Daytona USA

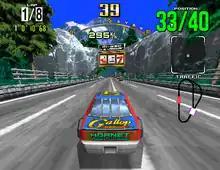
A stock car on a speedway

In "Daytona USA", the player drives a stock car known as the Hornet. The player's objectives are to outrun the competing cars and complete the race before time runs out, passing checkpoints to collect more time. Players begin in last place and compete against a field of up to 39 computer-controlled cars, dependent on the course selected. Three courses are available for play: Beginner, Advanced, and Expert, also known respectively as Three Seven Speedway, Dinosaur Canyon, and Seaside Street Galaxy. Adaptive difficulty is used; the first lap of each race measures the skill of the player and adjusts the difficulty of opponents accordingly. For less skilled players, opposing cars open lanes for the player, while higher-skilled players have to deal with opponents that block their path. The game's physics include realistic driving mechanics, including drifting and power sliding. The steering wheel in the arcade cabinet uses force feedback so players feel collisions and bumps. Shifting is performed with an H-type shifter.